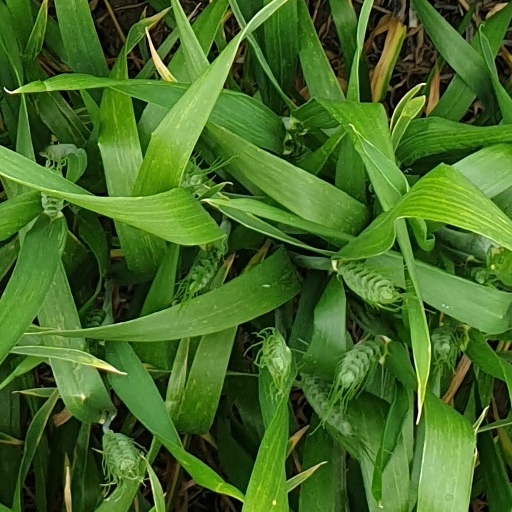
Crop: wheat